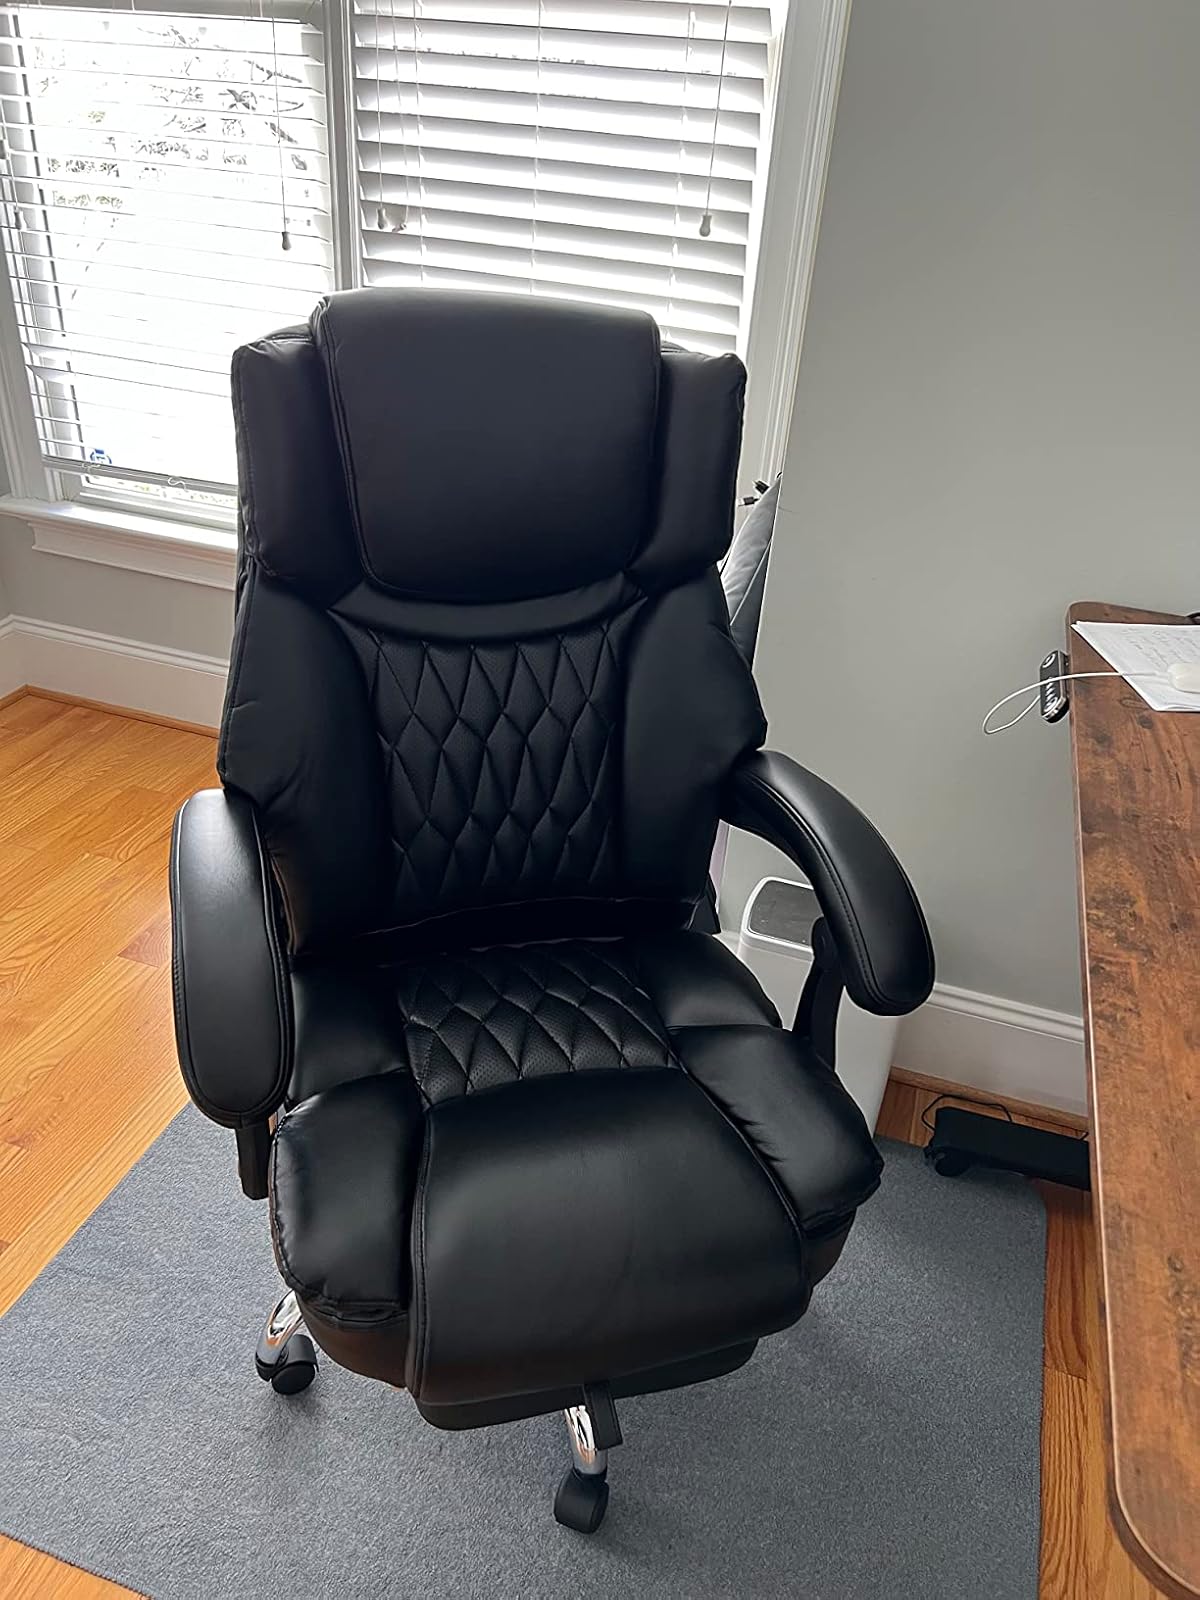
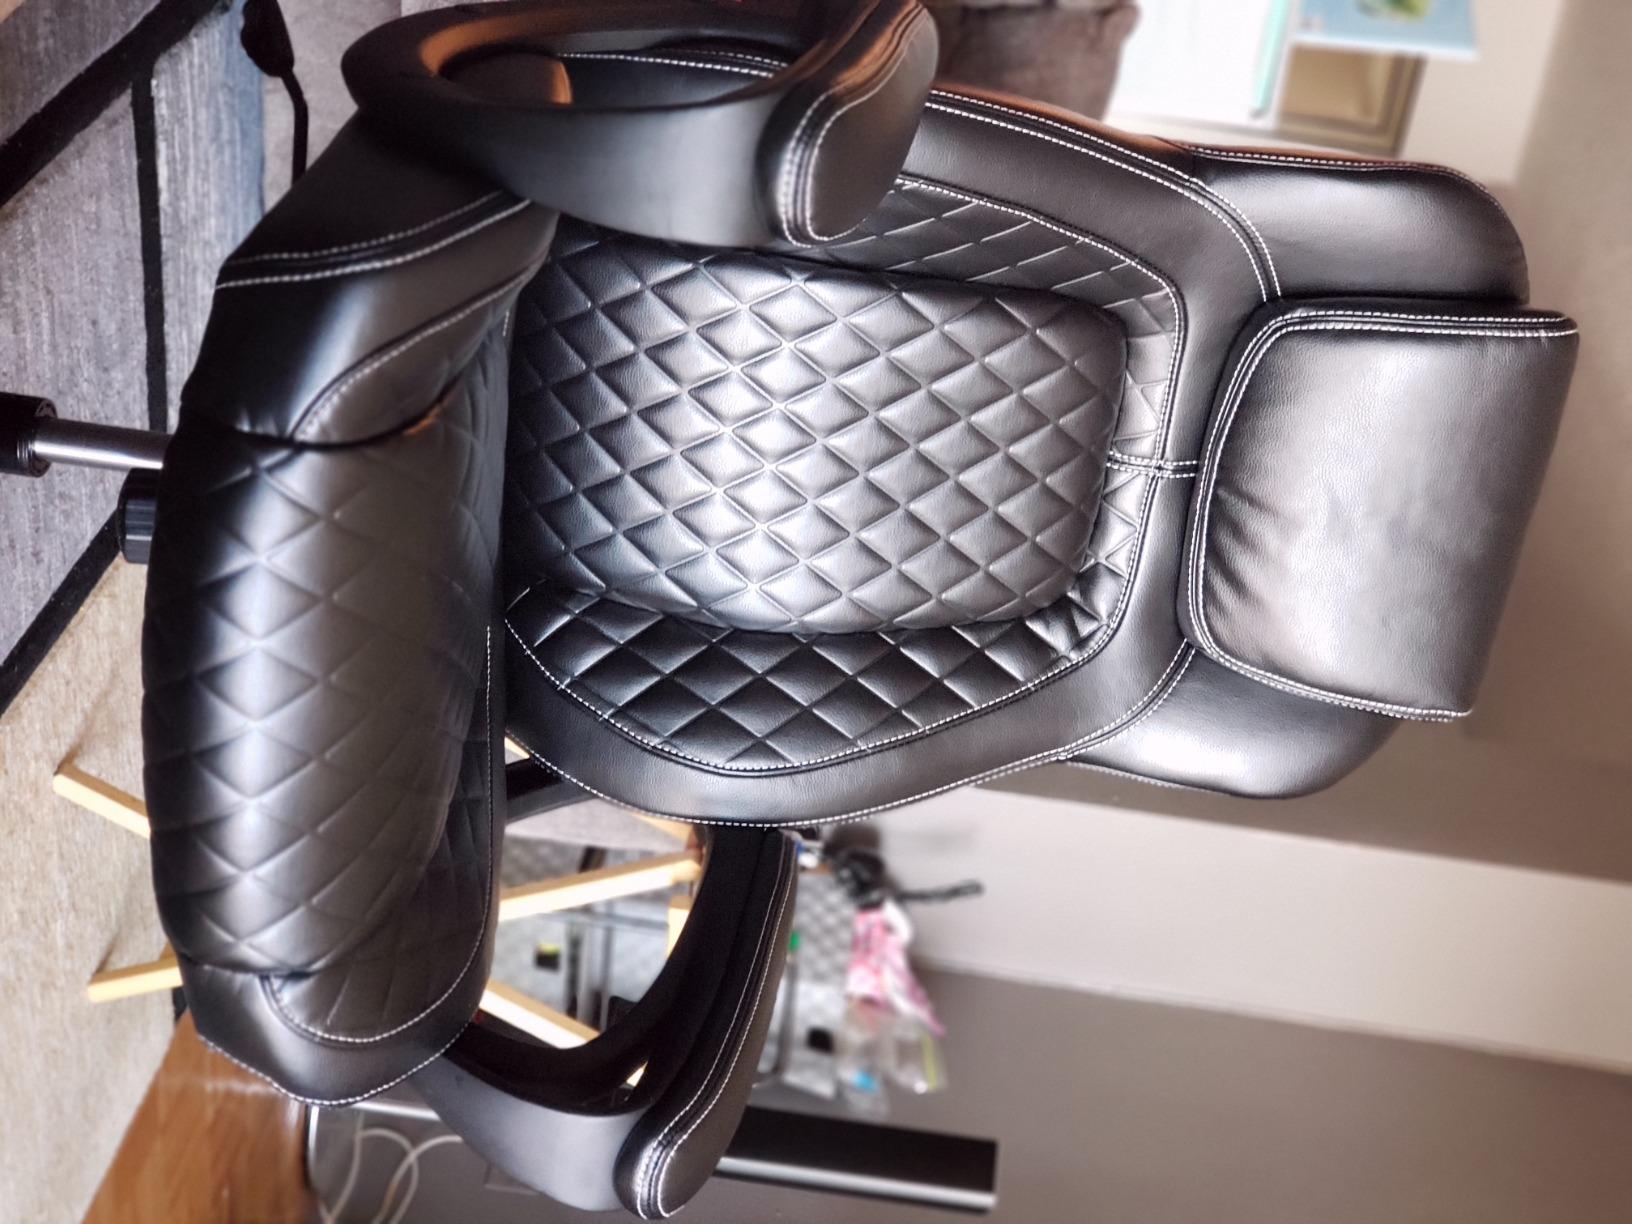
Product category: items_chair
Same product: no